The Abdication

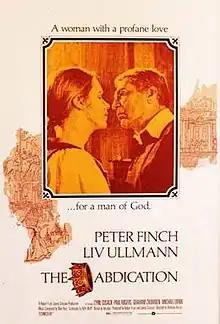

The Abdication is a 1974 British historical drama film directed by Anthony Harvey and starring Peter Finch and Liv Ullmann. The film's score was composed by Nino Rota. It tells a fictionalized version of the rumored love affair between Christina, Queen of Sweden and Cardinal Decio Azzolino during the former's stay in Rome after abdicating her throne.